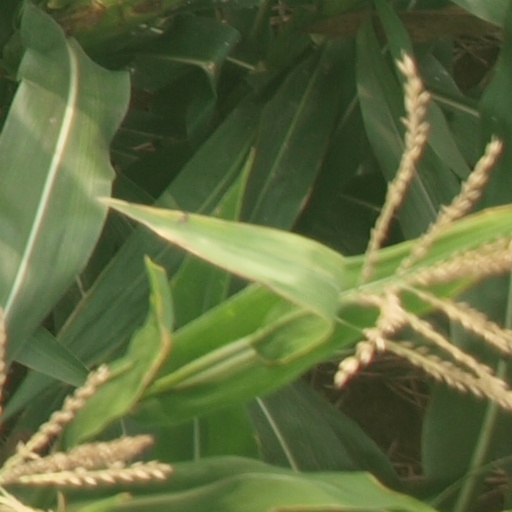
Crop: maize; corn